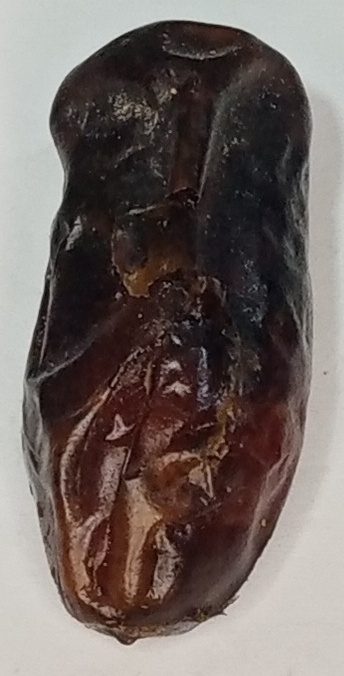
Variety: gajar
Size: large
Grade: grade-1